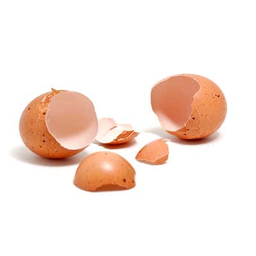
Label: eggshells